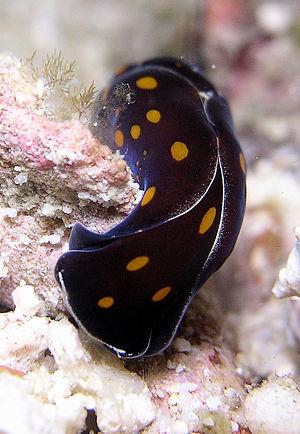
Chelidonura punctata est une espèce de gastéropode marin de la famille des Aglajidae.